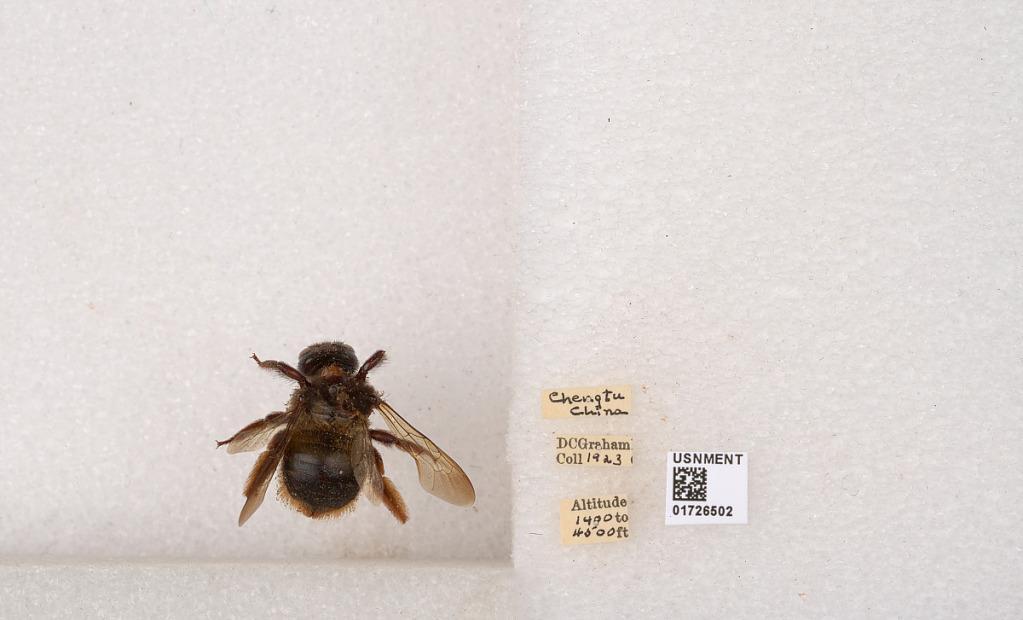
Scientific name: Xylocopa (Mesotrichia) latipes (Drury)
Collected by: D. Graham
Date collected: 1923-1-1
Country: China
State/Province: Sichuan
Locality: Chengtu